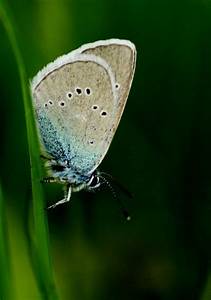
Label: farfalla